Gordonstoun

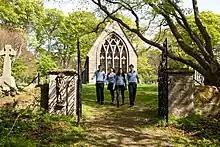
St Michael's Kirk, the chapel within Gordonstoun grounds.

Classics, and the Greek ideal that education aims to produce a complete person, intellectually, morally, physically and aesthetically had a profound influence on Hahn. Mostly, he believed that pupils should participate in activities, as opposed to sitting and absorbing information. Therefore, physical education forms much of Gordonstoun's curriculum but achieving personal-goals and overcoming physical challenges take precedent over any competition. As part of their studies, Gordonstoun's students complete something referred to as "The Project" a practical assignment of the student's choosing. The result might be a handmade boat, a restored car or a piece of music.